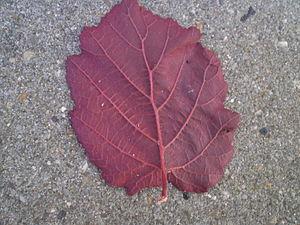
Le Corylus maxima purpurea, aussi appelé noisetier pourpre est une espèce de noisetier ressemblant au noisetier commun à la différence que ces feuilles sont rouges, pourpre.